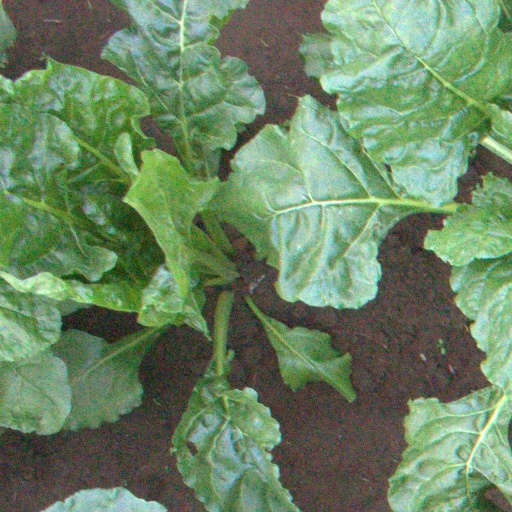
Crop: sugar beet